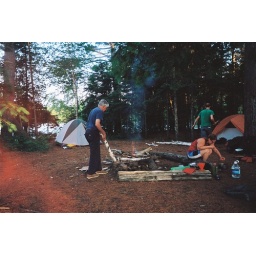
Our white water canoe trip down the Madawaska River in June of 2008.